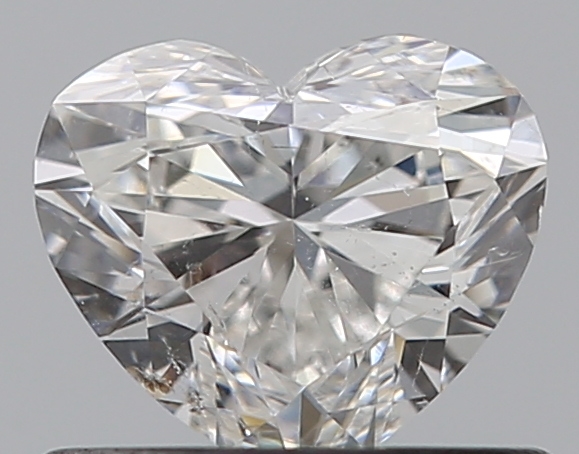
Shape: heart
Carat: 0.51
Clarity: SI2
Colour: F
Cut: EX
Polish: VG
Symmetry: VG
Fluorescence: N
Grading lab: GIA
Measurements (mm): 4.78 x 5.46 x 3.17